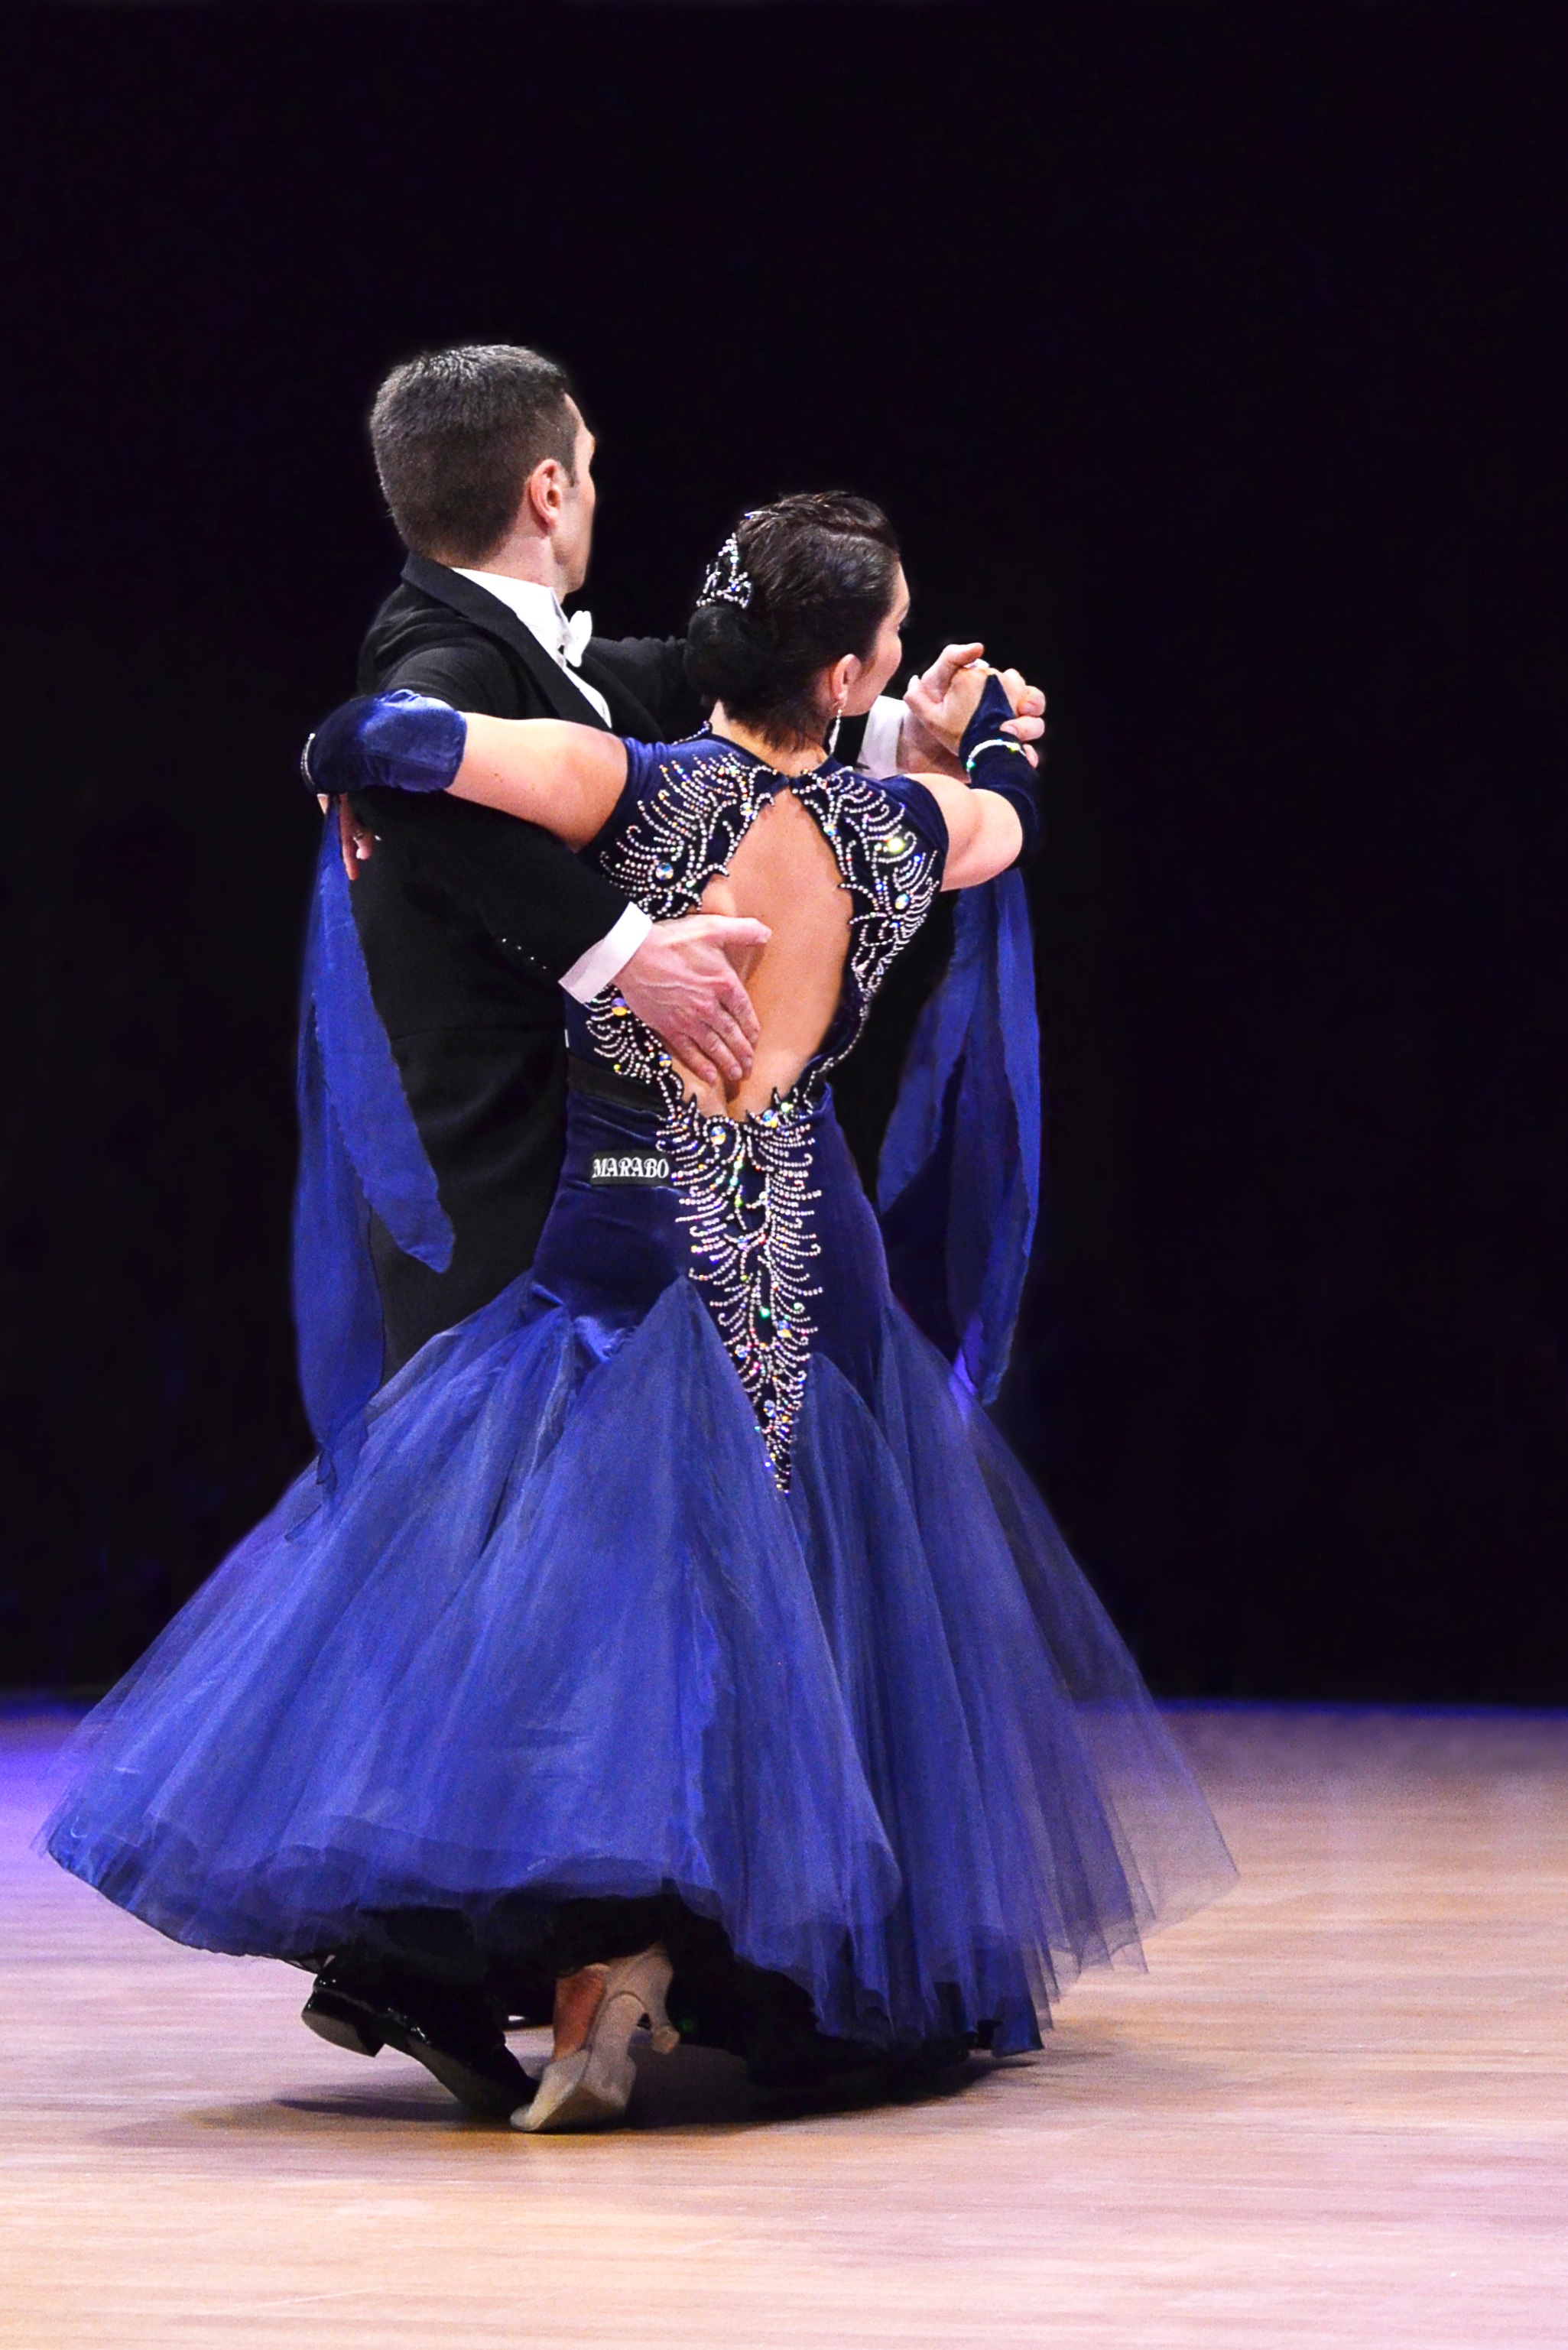
dance, couple, dancer, performance art, sports, tango, event, entertainment, performing arts, team sport, musical theatre, dancesport, ballroom dance